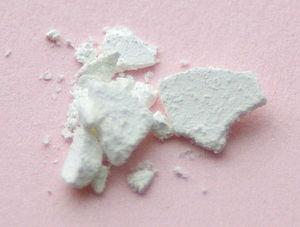
L'oxyde de dysprosium(III) est un composé inorganique, un oxyde du dysprosium, de formule Dy₂O₃. Il se présente tous la forme d'une poudre blanche légèrement hygroscopique. Il est utilisé dans certaines application spécialisées, notamment la production de céramiques et verres spéciaux, de dispositifs phosphorescents, de lasers et lampe aux halogénures métalliquess au dysprosium.